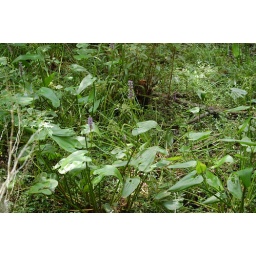
Purple flowers in a sea of green